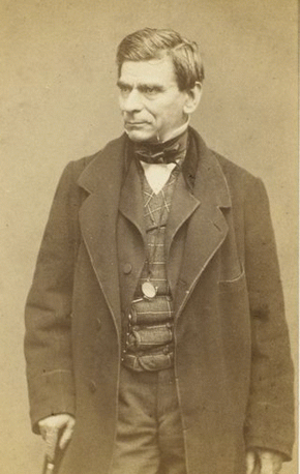
Portrait de Louis Monrose
Antoine-Martial-Louis Barizain dit Louis Monrose est un acteur français né le 10 juin 1811 à Turin et mort le 7 juillet 1883 à Paris 9ᵉ.